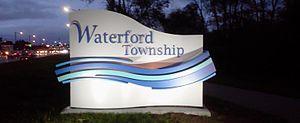
Waterford Charter Township est un township américain, situé dans le Michigan.